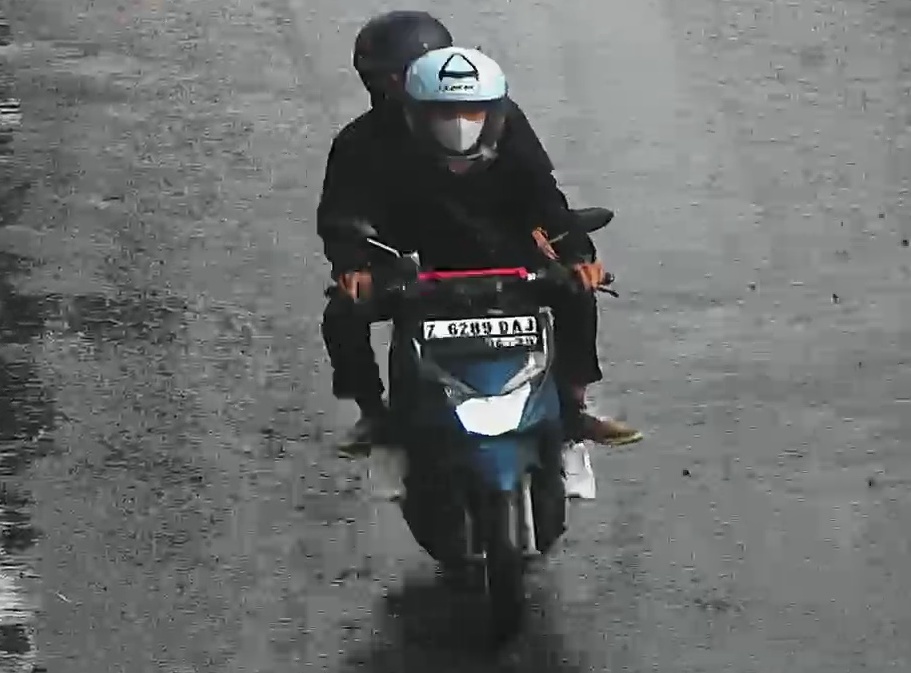
person-with-helmet: 2
person-without-helmet: 0